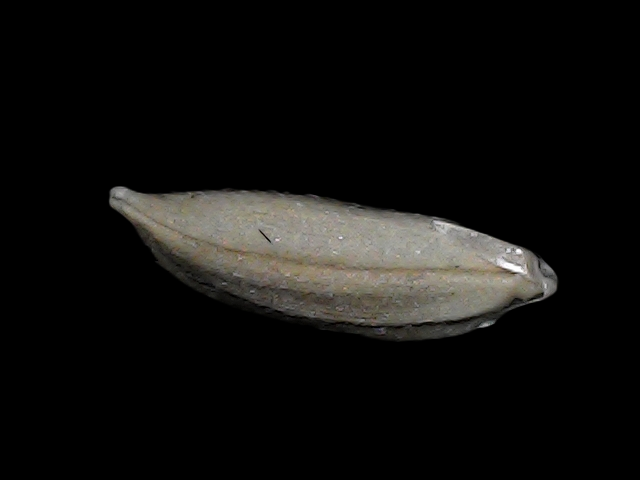
Rice variety: Bd34